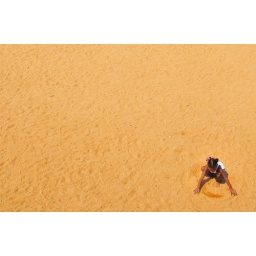
This is at National Harbor, Maryland, USA. The girl is playing in the sand in front of the statue &amp;quot;The Awakening.&amp;quot;